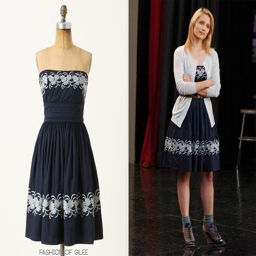
retail around garment - worn with : cardigan , belt , wedges